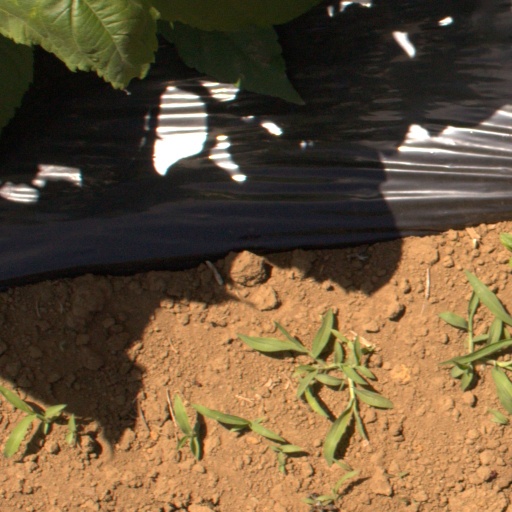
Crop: Jerusalem artichoke